Parish of St. Stanislaus the Bishop and Martyr

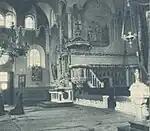

The parish was first mentioned in the 1326 register of the Oświęcim deanery of the Kraków diocese as "Susechz" and again in 1327 as "Susecz." In the next censuses of feast days from 1346 to 1358 "Susecz", "Susecz", "Suczecz". Around 1350 the Pszczyna deanery was created and it was subordinate to the diocese of Kraków until 1821, when by virtue of the papal bull "De salute animarum" of 17 July it was attached to the diocese of Wrocław.